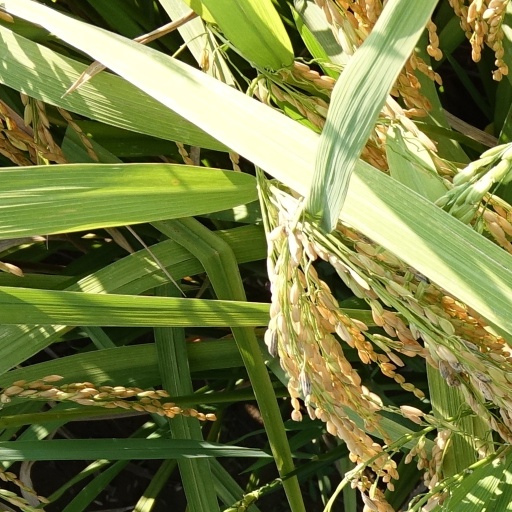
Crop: rice